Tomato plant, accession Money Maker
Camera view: tilt-top (135 deg); turntable rotation: 210 degrees
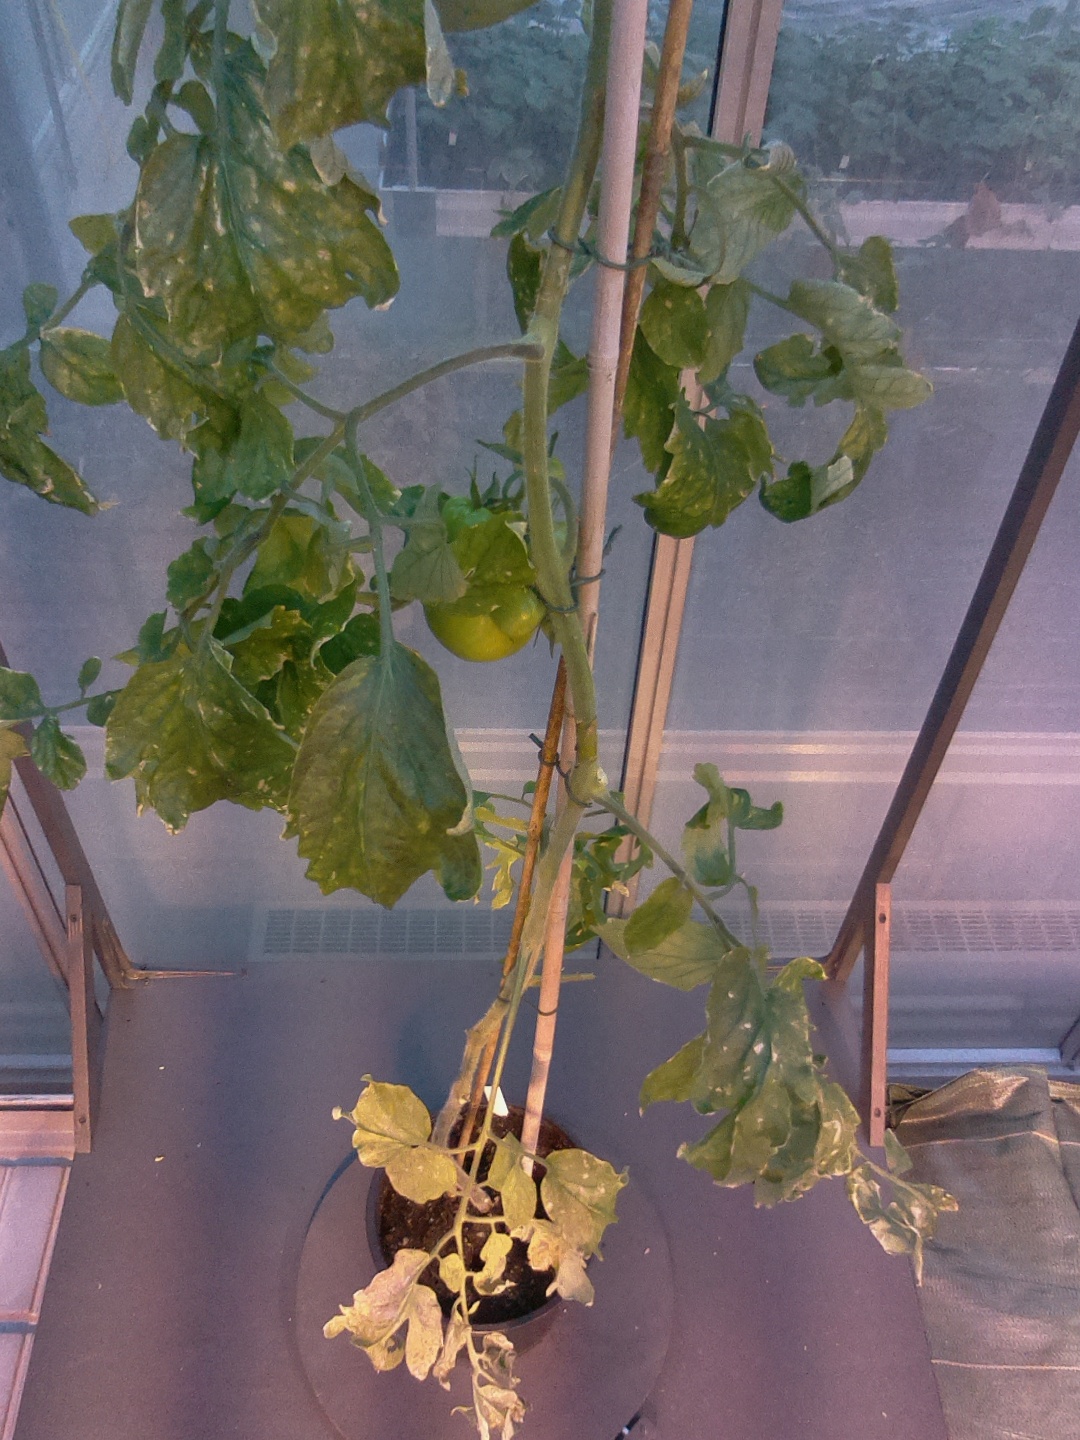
BBCH growth stage 79: 90% -100% of final fruit size